Hauck Botanic Gardens

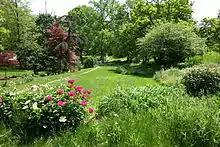
Hauck Botanic Gardens

The Hauck Botanic Gardens (8 acres) are horticultural gardens located at 2715 Reading Road, Cincinnati, Ohio, USA, on the former estate of Cornelius J. Hauck (1893-1967). They are open daily without charge. Hauck planted some 900 varieties of trees and shrubs on the grounds, most of which are now owned and maintained by the Cincinnati Park Board, with the remainder maintained by the Civic Garden Center. The grounds also include the Gibson-Hauck House (built in 1856), now headquarters of the Cincinnati Horticultural Society, and an English tea house replicating a building from the 1939 New York World's Fair.